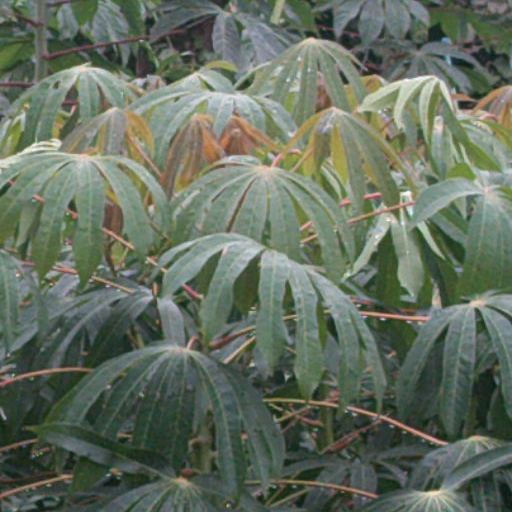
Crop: cassava